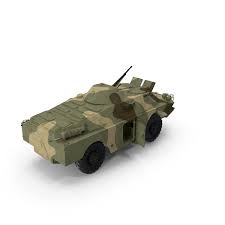
Label: BTR